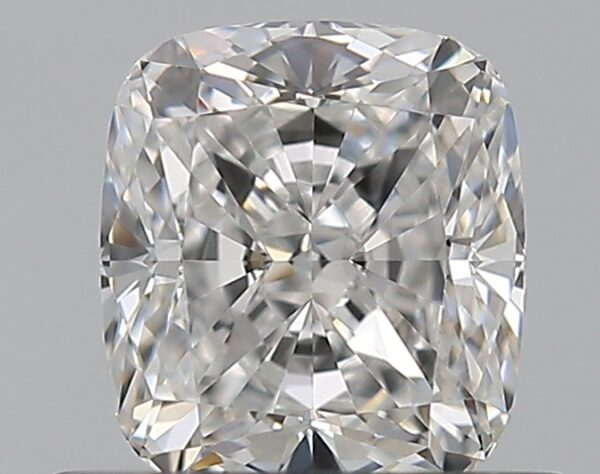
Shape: cushion
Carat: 0.72
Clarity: VVS1
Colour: E
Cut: EX
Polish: EX
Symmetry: EX
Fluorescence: F
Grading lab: GIA
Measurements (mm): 5.31 x 4.74 x 3.28